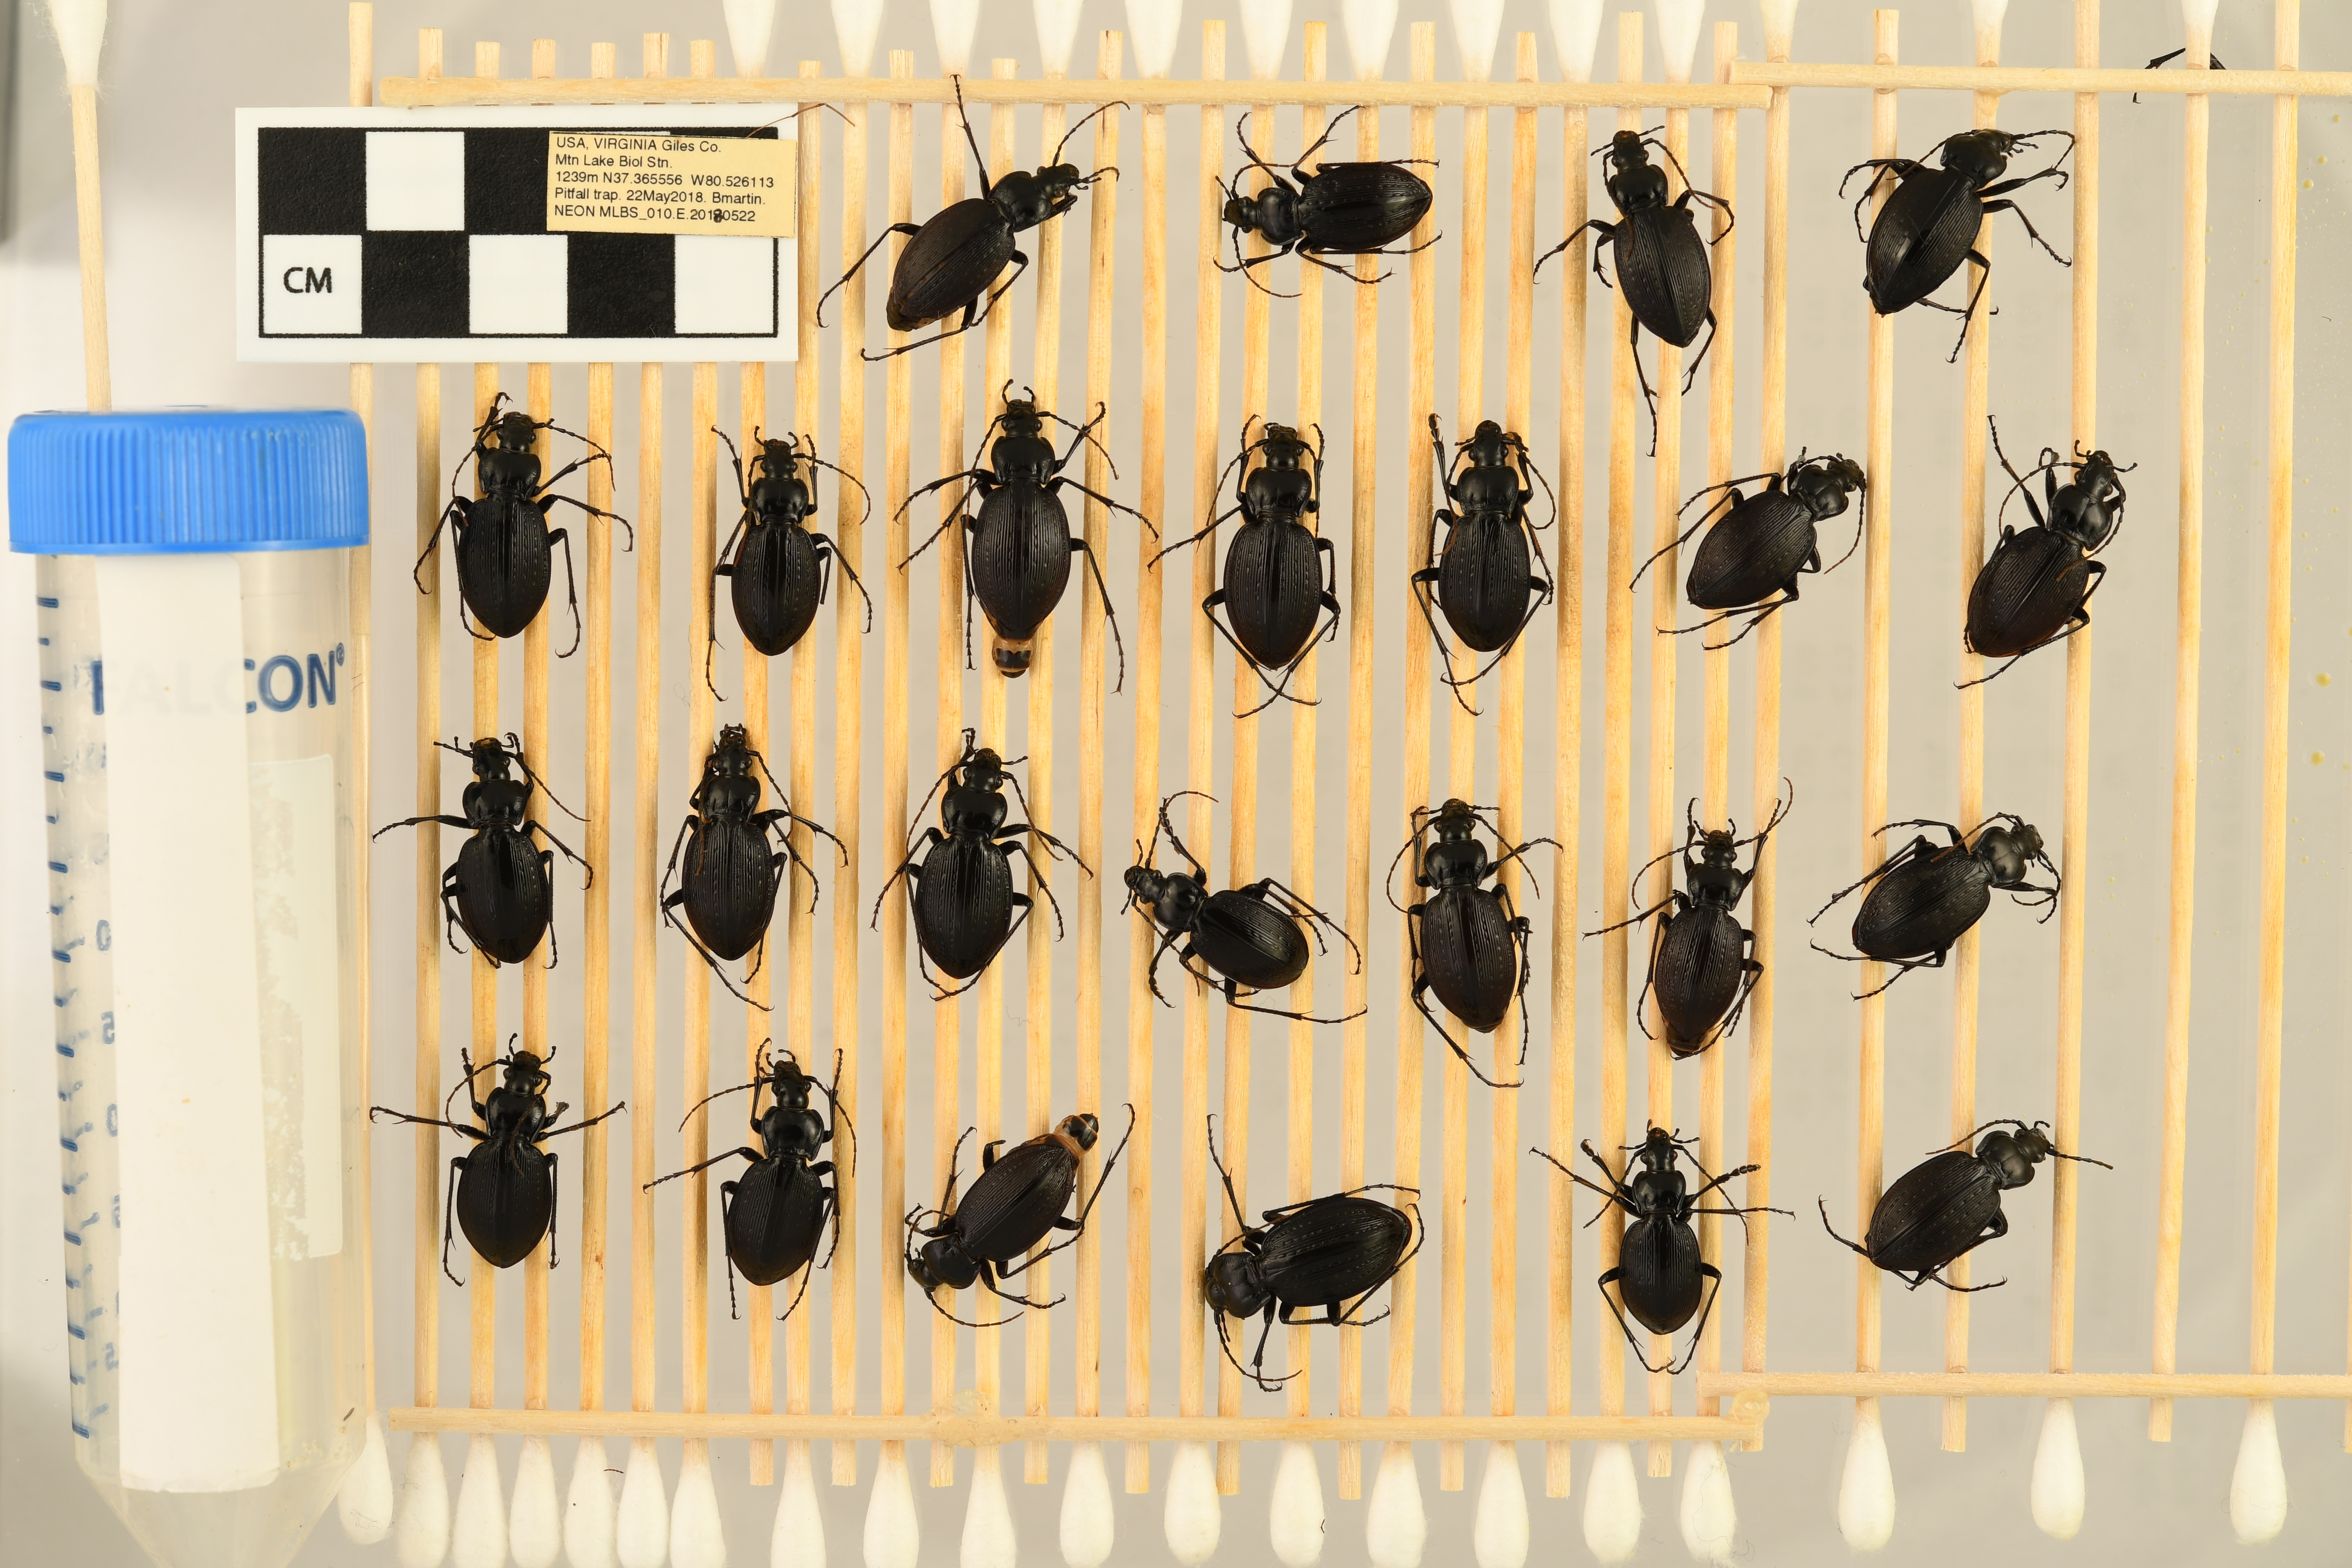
Dicaelus teter — Mountain Lake Biological Station NEON, plot MLBS_010. Beetle 1, ElytraLength: 1.289 cm (lying flat: Yes)

Dicaelus teter — Mountain Lake Biological Station NEON, plot MLBS_010. Beetle 1, ElytraWidth: 0.5566 cm (lying flat: Yes)

Dicaelus teter — Mountain Lake Biological Station NEON, plot MLBS_010. Beetle 2, ElytraLength: 1.168 cm (lying flat: Yes)

Dicaelus teter — Mountain Lake Biological Station NEON, plot MLBS_010. Beetle 2, ElytraWidth: 0.4904 cm (lying flat: Yes)

Dicaelus teter — Mountain Lake Biological Station NEON, plot MLBS_010. Beetle 3, ElytraLength: 1.3 cm (lying flat: Yes)

Dicaelus teter — Mountain Lake Biological Station NEON, plot MLBS_010. Beetle 3, ElytraWidth: 0.6411 cm (lying flat: Yes)

Dicaelus teter — Mountain Lake Biological Station NEON, plot MLBS_010. Beetle 4, ElytraLength: 1.358 cm (lying flat: Yes)

Dicaelus teter — Mountain Lake Biological Station NEON, plot MLBS_010. Beetle 4, ElytraWidth: 0.6273 cm (lying flat: Yes)

Dicaelus teter — Mountain Lake Biological Station NEON, plot MLBS_010. Beetle 5, ElytraLength: 1.262 cm (lying flat: Yes)

Dicaelus teter — Mountain Lake Biological Station NEON, plot MLBS_010. Beetle 5, ElytraWidth: 0.5952 cm (lying flat: Yes)

Dicaelus teter — Mountain Lake Biological Station NEON, plot MLBS_010. Beetle 6, ElytraLength: 1.203 cm (lying flat: Yes)

Dicaelus teter — Mountain Lake Biological Station NEON, plot MLBS_010. Beetle 6, ElytraWidth: 0.5477 cm (lying flat: Yes)

Dicaelus teter — Mountain Lake Biological Station NEON, plot MLBS_010. Beetle 7, ElytraLength: 1.345 cm (lying flat: Yes)

Dicaelus teter — Mountain Lake Biological Station NEON, plot MLBS_010. Beetle 7, ElytraWidth: 0.5954 cm (lying flat: Yes)

Dicaelus teter — Mountain Lake Biological Station NEON, plot MLBS_010. Beetle 8, ElytraLength: 1.298 cm (lying flat: Yes)

Dicaelus teter — Mountain Lake Biological Station NEON, plot MLBS_010. Beetle 8, ElytraWidth: 0.6192 cm (lying flat: Yes)

Dicaelus teter — Mountain Lake Biological Station NEON, plot MLBS_010. Beetle 9, ElytraLength: 1.239 cm (lying flat: Yes)

Dicaelus teter — Mountain Lake Biological Station NEON, plot MLBS_010. Beetle 9, ElytraWidth: 0.5595 cm (lying flat: Yes)

Dicaelus teter — Mountain Lake Biological Station NEON, plot MLBS_010. Beetle 10, ElytraLength: 1.293 cm (lying flat: Yes)

Dicaelus teter — Mountain Lake Biological Station NEON, plot MLBS_010. Beetle 10, ElytraWidth: 0.5977 cm (lying flat: Yes)

Dicaelus teter — Mountain Lake Biological Station NEON, plot MLBS_010. Beetle 11, ElytraLength: 1.286 cm (lying flat: Yes)

Dicaelus teter — Mountain Lake Biological Station NEON, plot MLBS_010. Beetle 11, ElytraWidth: 0.6076 cm (lying flat: Yes)

Dicaelus teter — Mountain Lake Biological Station NEON, plot MLBS_010. Beetle 12, ElytraLength: 1.172 cm (lying flat: Yes)

Dicaelus teter — Mountain Lake Biological Station NEON, plot MLBS_010. Beetle 12, ElytraWidth: 0.5627 cm (lying flat: Yes)

Dicaelus teter — Mountain Lake Biological Station NEON, plot MLBS_010. Beetle 13, ElytraLength: 1.262 cm (lying flat: Yes)

Dicaelus teter — Mountain Lake Biological Station NEON, plot MLBS_010. Beetle 13, ElytraWidth: 0.5595 cm (lying flat: Yes)

Dicaelus teter — Mountain Lake Biological Station NEON, plot MLBS_010. Beetle 14, ElytraLength: 1.3 cm (lying flat: Yes)

Dicaelus teter — Mountain Lake Biological Station NEON, plot MLBS_010. Beetle 14, ElytraWidth: 0.5725 cm (lying flat: Yes)

Dicaelus teter — Mountain Lake Biological Station NEON, plot MLBS_010. Beetle 15, ElytraLength: 1.055 cm (lying flat: Yes)

Dicaelus teter — Mountain Lake Biological Station NEON, plot MLBS_010. Beetle 15, ElytraWidth: 0.5656 cm (lying flat: Yes)

Dicaelus teter — Mountain Lake Biological Station NEON, plot MLBS_010. Beetle 16, ElytraLength: 1.241 cm (lying flat: Yes)

Dicaelus teter — Mountain Lake Biological Station NEON, plot MLBS_010. Beetle 16, ElytraWidth: 0.5877 cm (lying flat: Yes)

Dicaelus teter — Mountain Lake Biological Station NEON, plot MLBS_010. Beetle 17, ElytraLength: 1.228 cm (lying flat: Yes)

Dicaelus teter — Mountain Lake Biological Station NEON, plot MLBS_010. Beetle 17, ElytraWidth: 0.5488 cm (lying flat: Yes)

Dicaelus teter — Mountain Lake Biological Station NEON, plot MLBS_010. Beetle 18, ElytraLength: 1.352 cm (lying flat: Yes)

Dicaelus teter — Mountain Lake Biological Station NEON, plot MLBS_010. Beetle 18, ElytraWidth: 0.5979 cm (lying flat: Yes)

Dicaelus teter — Mountain Lake Biological Station NEON, plot MLBS_010. Beetle 19, ElytraLength: 1.179 cm (lying flat: Yes)

Dicaelus teter — Mountain Lake Biological Station NEON, plot MLBS_010. Beetle 19, ElytraWidth: 0.5488 cm (lying flat: Yes)

Dicaelus teter — Mountain Lake Biological Station NEON, plot MLBS_010. Beetle 20, ElytraLength: 1.172 cm (lying flat: Yes)

Dicaelus teter — Mountain Lake Biological Station NEON, plot MLBS_010. Beetle 20, ElytraWidth: 0.6121 cm (lying flat: Yes)

Dicaelus teter — Mountain Lake Biological Station NEON, plot MLBS_010. Beetle 21, ElytraLength: 1.229 cm (lying flat: Yes)

Dicaelus teter — Mountain Lake Biological Station NEON, plot MLBS_010. Beetle 21, ElytraWidth: 0.5895 cm (lying flat: Yes)

Dicaelus teter — Mountain Lake Biological Station NEON, plot MLBS_010. Beetle 22, ElytraLength: 1.37 cm (lying flat: Yes)

Dicaelus teter — Mountain Lake Biological Station NEON, plot MLBS_010. Beetle 22, ElytraWidth: 0.576 cm (lying flat: Yes)

Dicaelus teter — Mountain Lake Biological Station NEON, plot MLBS_010. Beetle 23, ElytraLength: 1.012 cm (lying flat: Yes)

Dicaelus teter — Mountain Lake Biological Station NEON, plot MLBS_010. Beetle 23, ElytraWidth: 0.5238 cm (lying flat: Yes)

Dicaelus teter — Mountain Lake Biological Station NEON, plot MLBS_010. Beetle 24, ElytraLength: 1.331 cm (lying flat: Yes)

Dicaelus teter — Mountain Lake Biological Station NEON, plot MLBS_010. Beetle 24, ElytraWidth: 0.6006 cm (lying flat: Yes)

Dicaelus teter — Mountain Lake Biological Station NEON, plot MLBS_010. Beetle 1, ElytraLength: 1.388 cm (lying flat: No)

Dicaelus teter — Mountain Lake Biological Station NEON, plot MLBS_010. Beetle 1, ElytraWidth: 0.5522 cm (lying flat: No)

Dicaelus teter — Mountain Lake Biological Station NEON, plot MLBS_010. Beetle 2, ElytraLength: 1.284 cm (lying flat: Yes)

Dicaelus teter — Mountain Lake Biological Station NEON, plot MLBS_010. Beetle 2, ElytraWidth: 0.5786 cm (lying flat: Yes)

Dicaelus teter — Mountain Lake Biological Station NEON, plot MLBS_010. Beetle 3, ElytraLength: 1.384 cm (lying flat: Yes)

Dicaelus teter — Mountain Lake Biological Station NEON, plot MLBS_010. Beetle 3, ElytraWidth: 0.6283 cm (lying flat: Yes)

Dicaelus teter — Mountain Lake Biological Station NEON, plot MLBS_010. Beetle 4, ElytraLength: 1.444 cm (lying flat: Yes)

Dicaelus teter — Mountain Lake Biological Station NEON, plot MLBS_010. Beetle 4, ElytraWidth: 0.6493 cm (lying flat: Yes)

Dicaelus teter — Mountain Lake Biological Station NEON, plot MLBS_010. Beetle 5, ElytraLength: 1.351 cm (lying flat: Yes)

Dicaelus teter — Mountain Lake Biological Station NEON, plot MLBS_010. Beetle 5, ElytraWidth: 0.6233 cm (lying flat: Yes)

Dicaelus teter — Mountain Lake Biological Station NEON, plot MLBS_010. Beetle 6, ElytraLength: 1.287 cm (lying flat: Yes)

Dicaelus teter — Mountain Lake Biological Station NEON, plot MLBS_010. Beetle 6, ElytraWidth: 0.5845 cm (lying flat: Yes)

Dicaelus teter — Mountain Lake Biological Station NEON, plot MLBS_010. Beetle 7, ElytraLength: 1.481 cm (lying flat: Yes)

Dicaelus teter — Mountain Lake Biological Station NEON, plot MLBS_010. Beetle 7, ElytraWidth: 0.6109 cm (lying flat: Yes)

Dicaelus teter — Mountain Lake Biological Station NEON, plot MLBS_010. Beetle 8, ElytraLength: 1.403 cm (lying flat: Yes)

Dicaelus teter — Mountain Lake Biological Station NEON, plot MLBS_010. Beetle 8, ElytraWidth: 0.6363 cm (lying flat: Yes)